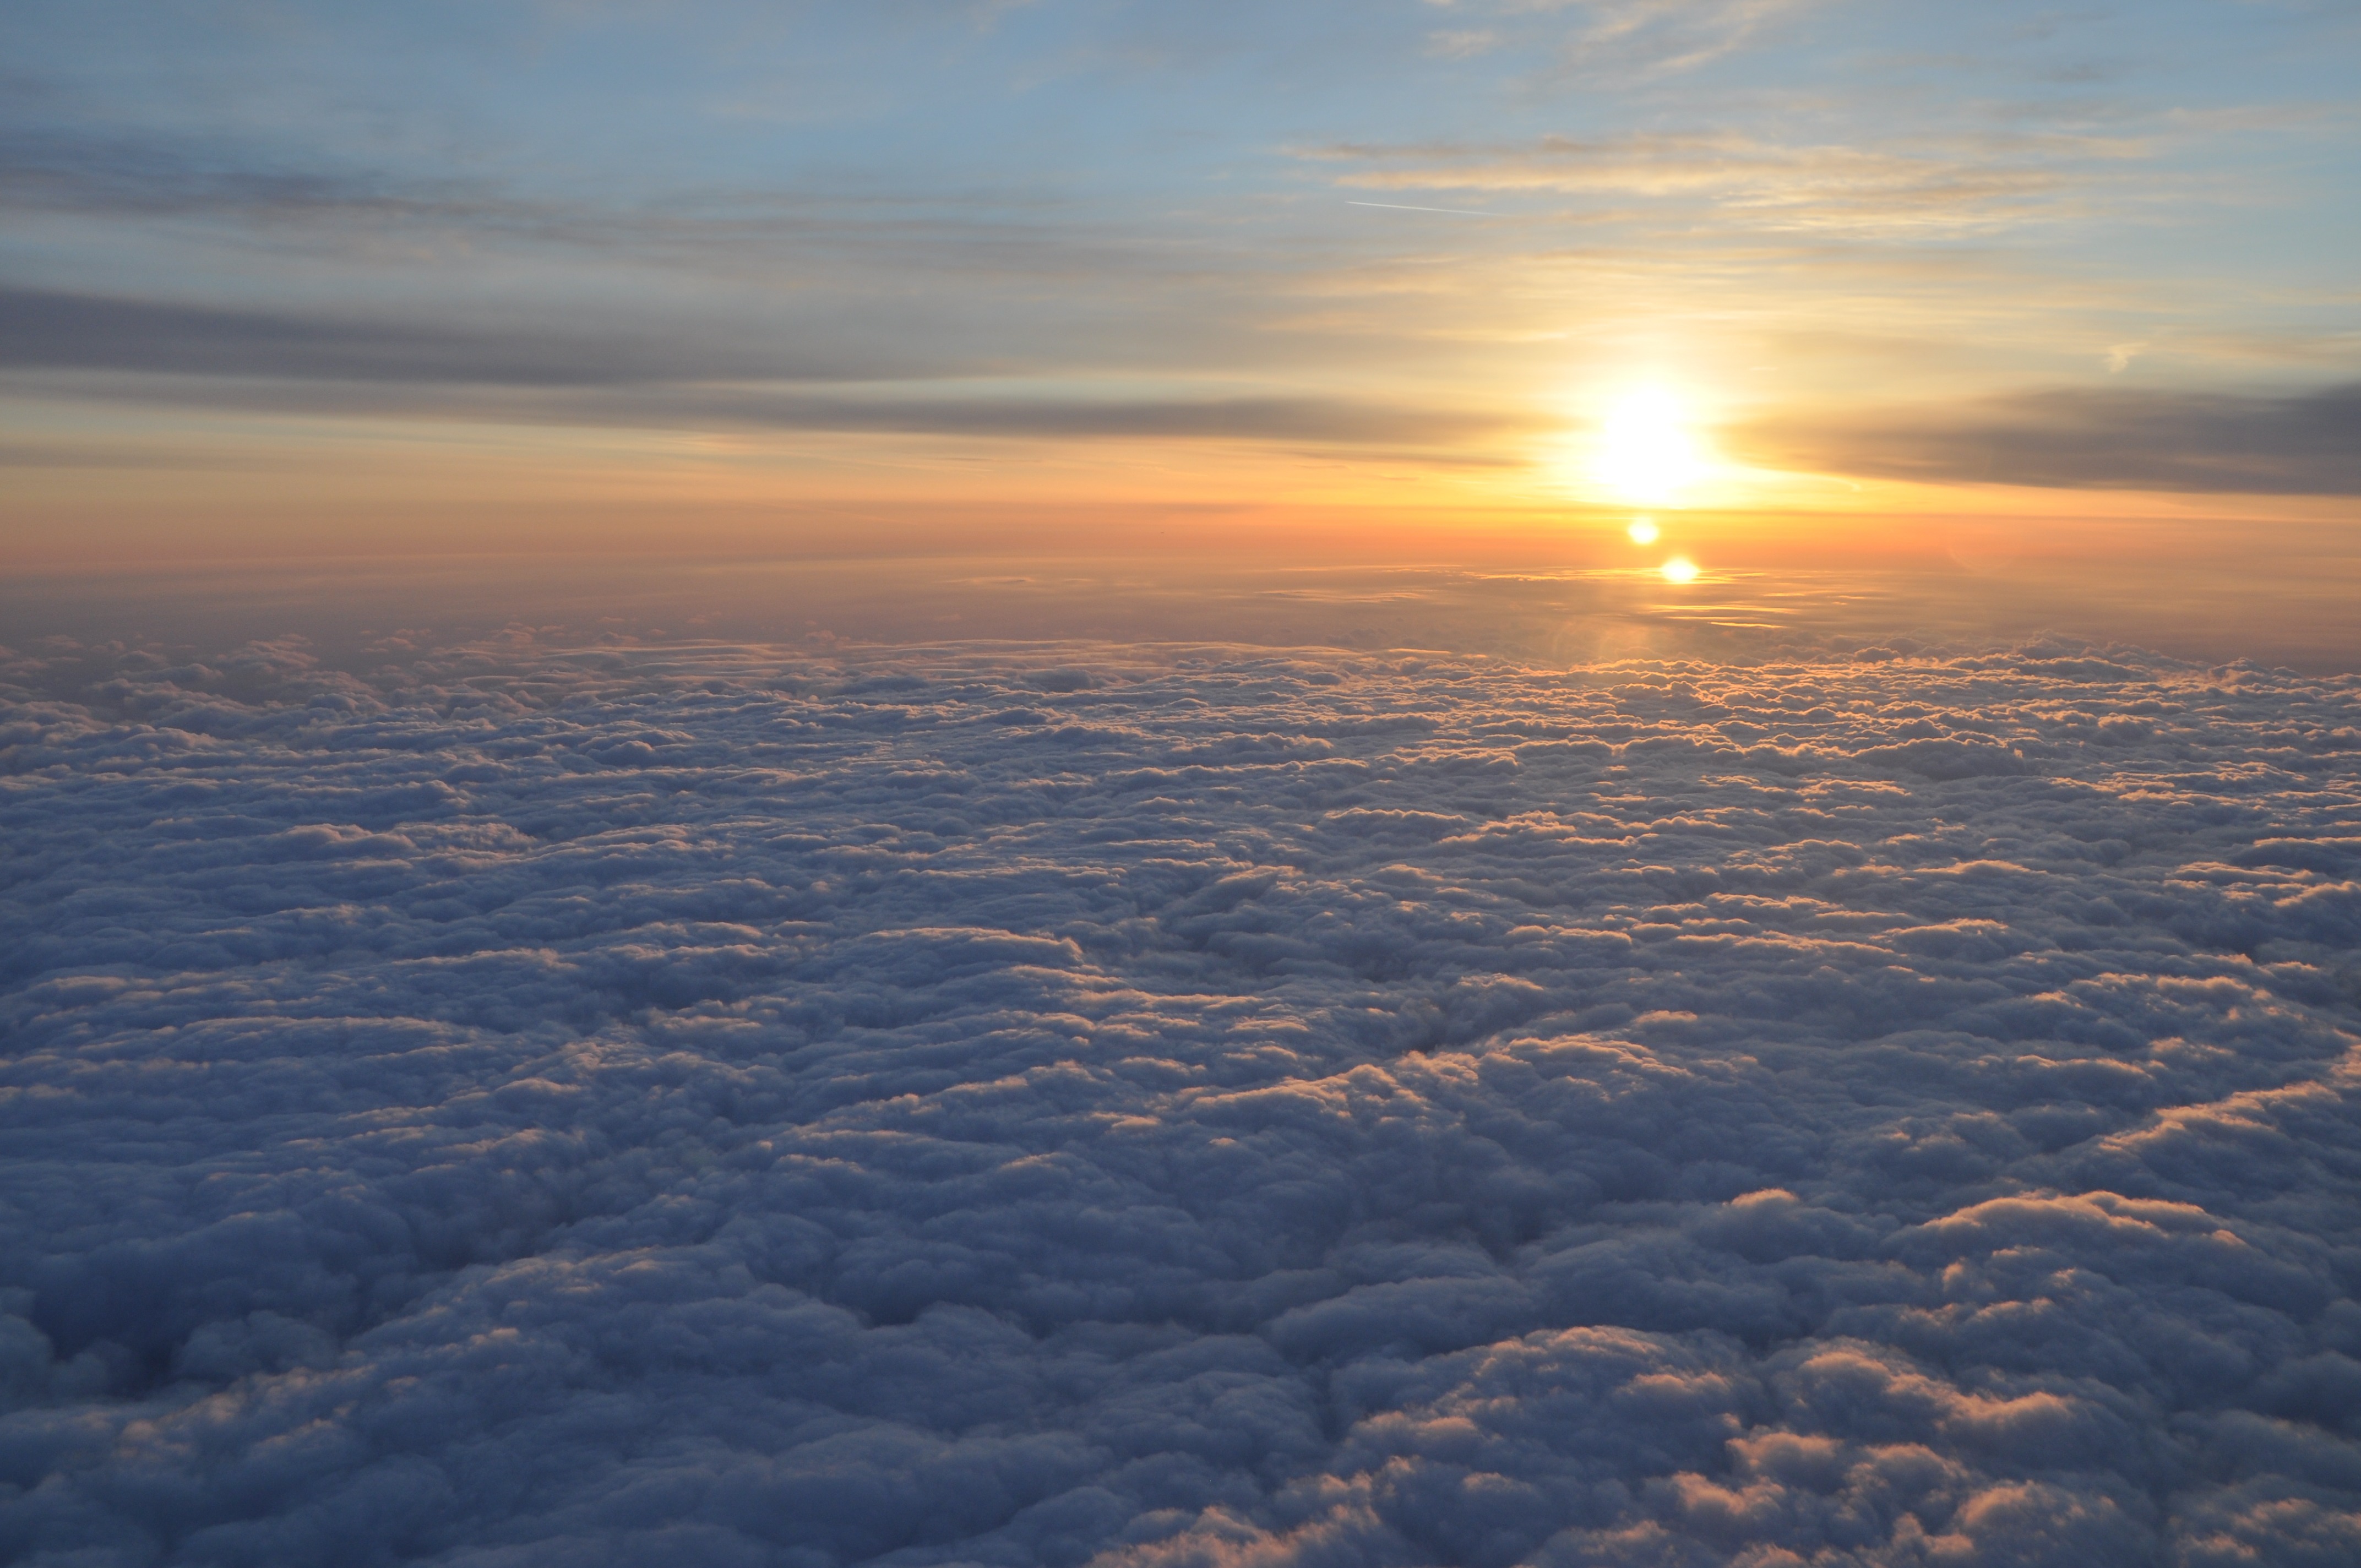
sea, horizon, cloud, sky, sun, sunrise, sunset, sunlight, morning, view, dawn, atmosphere, flying, dusk, evening, reflection, scenic, flight, plain, clouds, beautiful, afterglow, meteorological phenomenon, atmosphere of earth